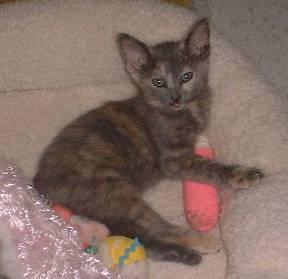
cat